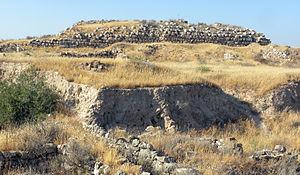
Lakish ou Lachish, Lakhish, parfois orthographiée Lakis dans la tradition française, est une ville souvent citée dans l'histoire biblique.